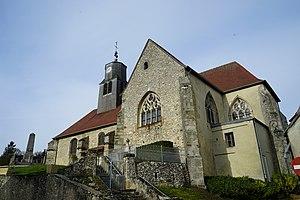
vue du Transept sud en l'église de Brugny